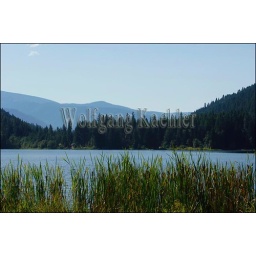
Usa, idaho, near sandpoint, mirror lake